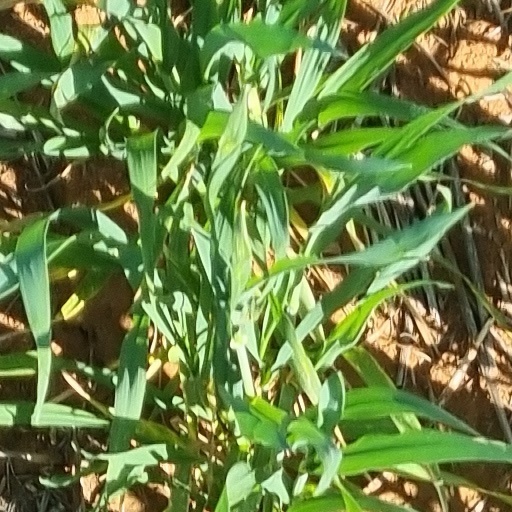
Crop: wheat